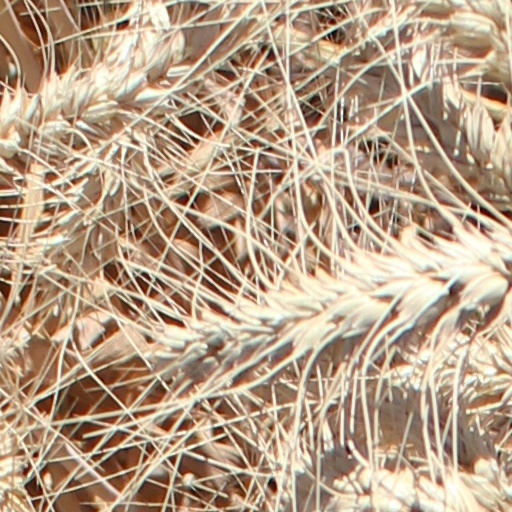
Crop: wheat